Education in South Korea

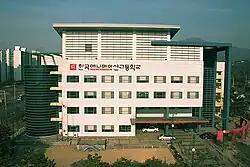
Animation Vocational High School in Henan, South Korea

Elementary schools ("chodeung hakgyo") consists of grades one to six (age 8 to age 13 in Korean years—7 to 12 in western years). The South Korean government changed its name to the current form from "Citizens' school".